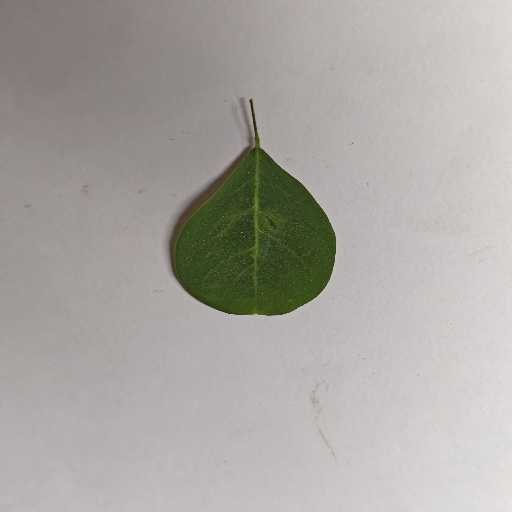
Species: Sojina
Leaf condition: Healthy Leaf